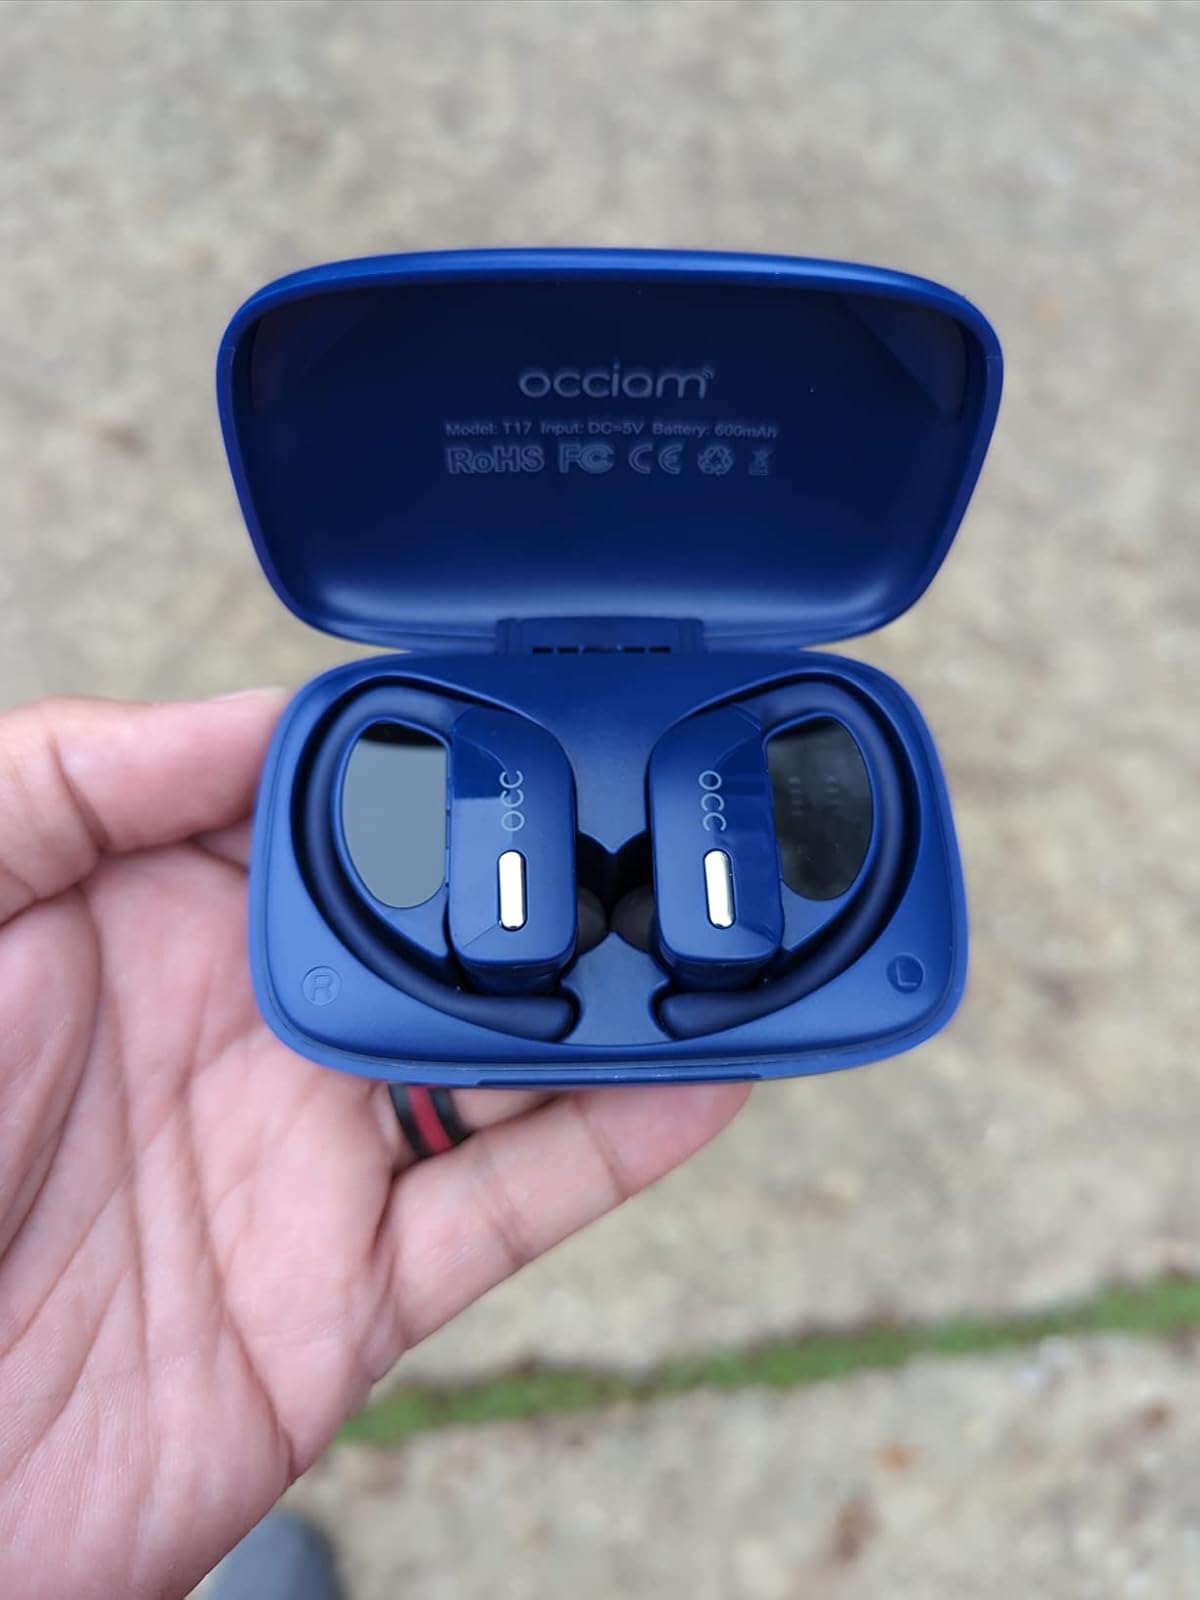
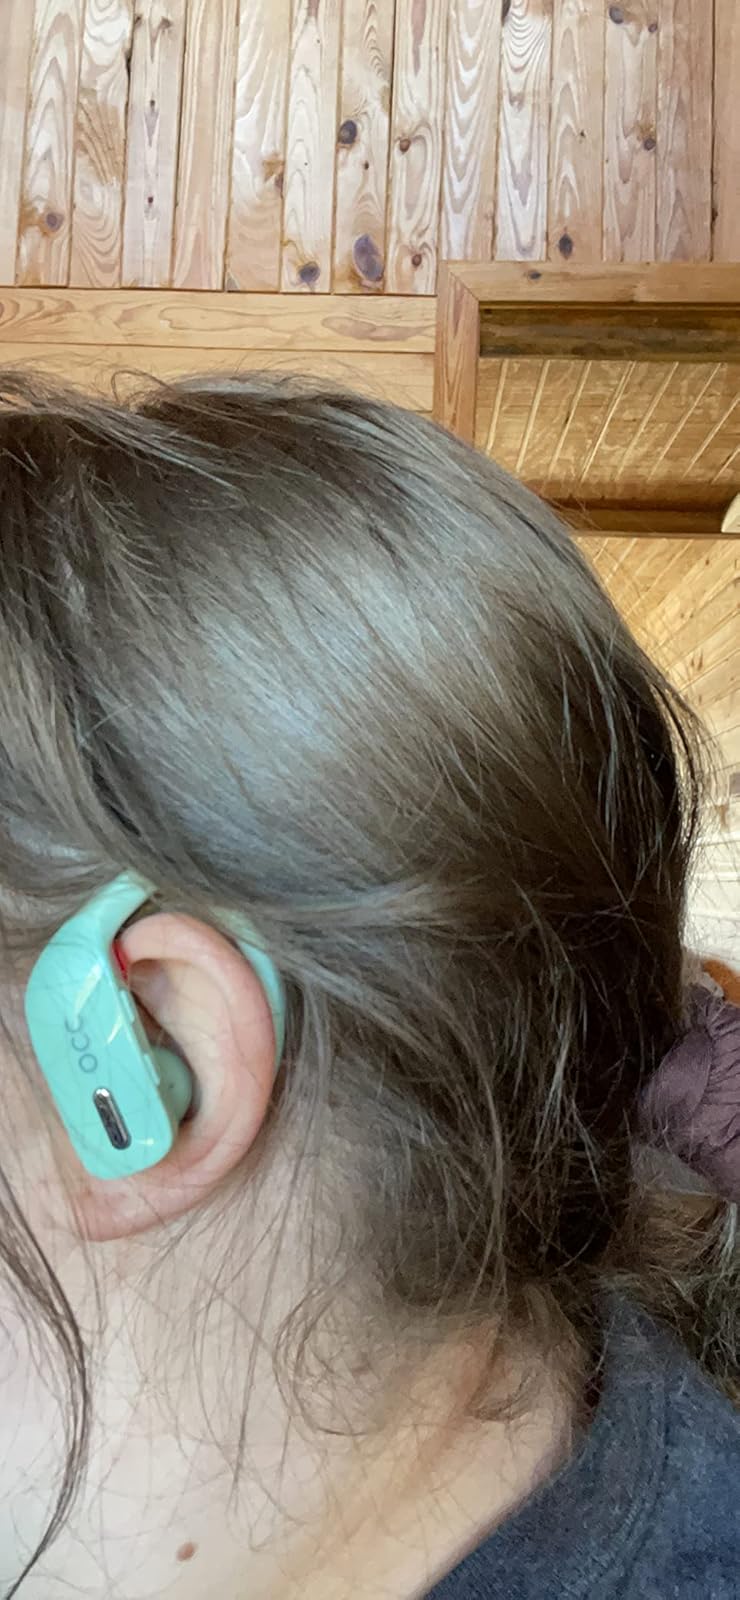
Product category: earbuds
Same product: no